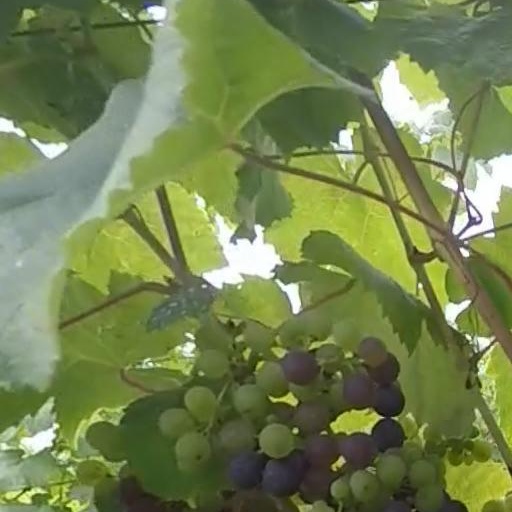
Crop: grape